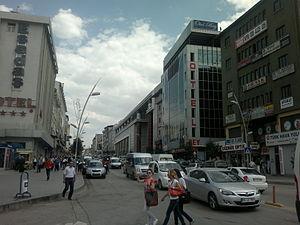
Cet article donne une liste des principales villes de Turquie par population.